George Owen Johnson

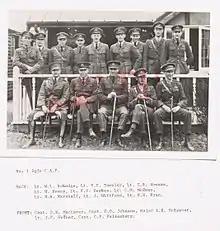
Personnel of No. 1 Squadron Canadian Air Force 1918-1920

In July 1919 he returned to Canada and was appointed officer commanding, War Trophy Party, Canada, July 1919 to January 1920. Working with a team of approximately fifty men he assembled enemy aircraft for (mostly static) display in Canada. Several of these aircraft remain on display in Canadian Museums, including an AEG G.IV, a Junkers J.I, and a Fokker D.VII.